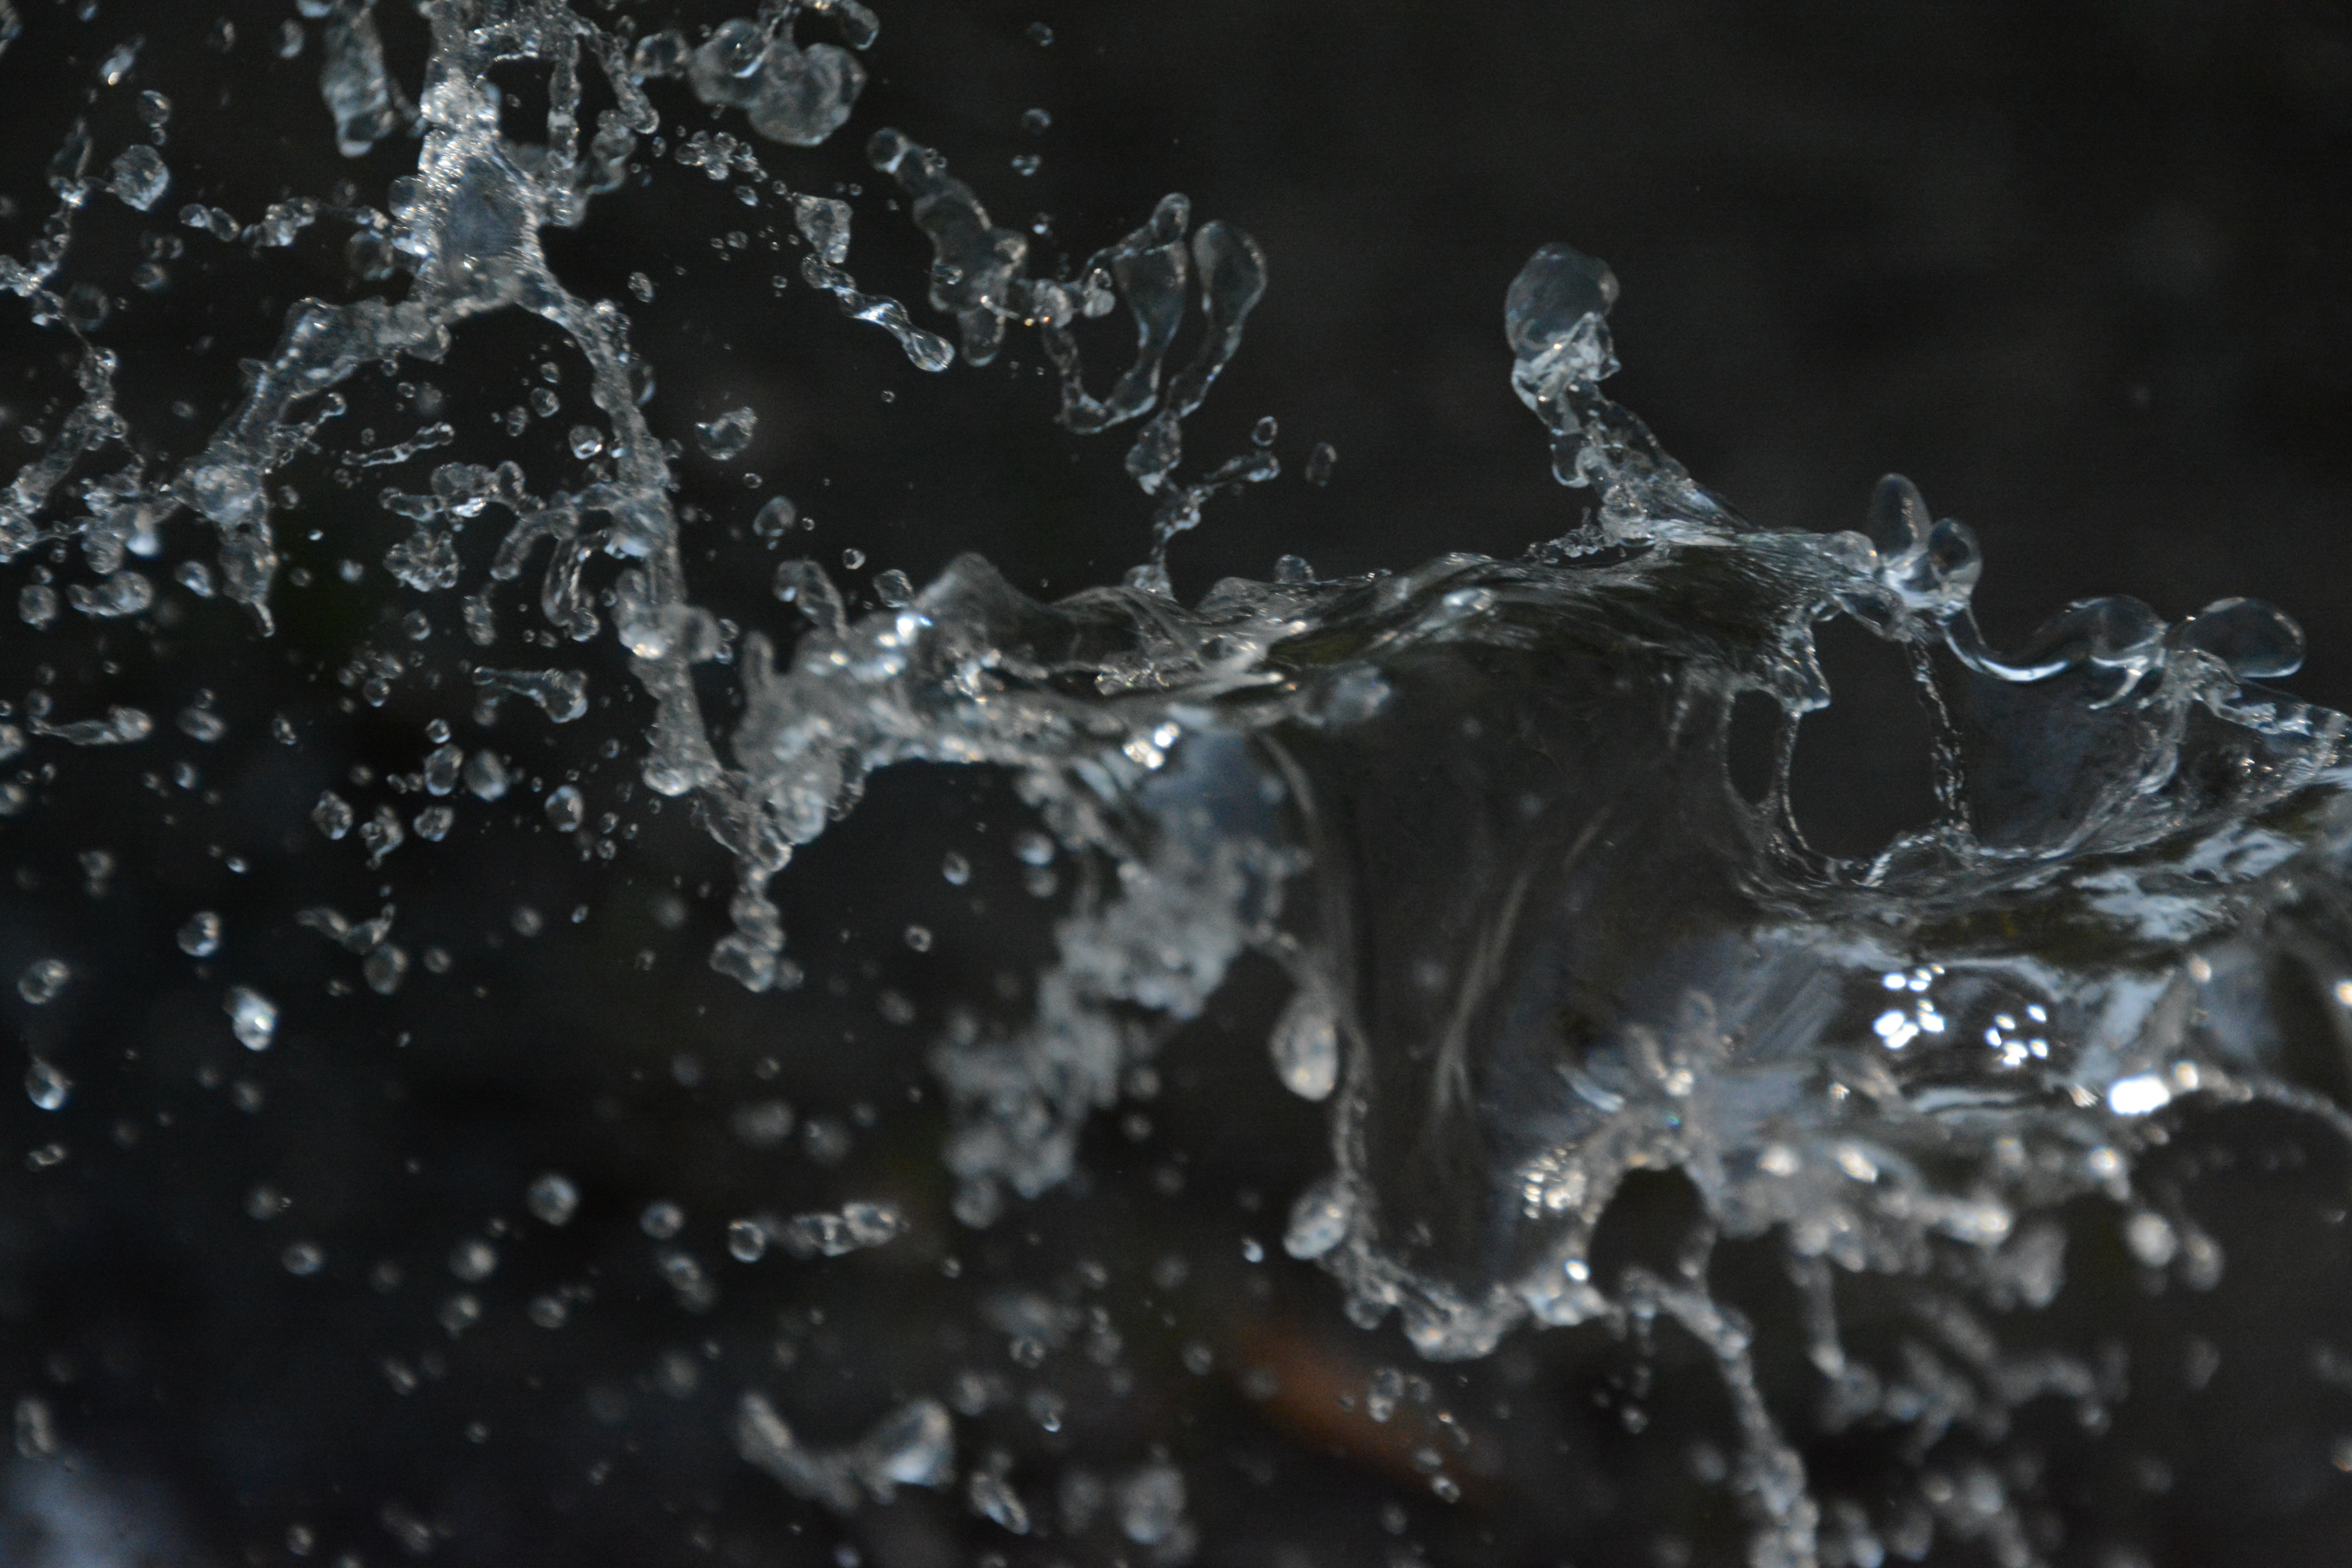
water, drop, stream, gushing, black, black and white, freezing, photography, monochrome, phenomenon, atmosphere, monochrome photography, darkness, macro photography, organism, ice, frost, computer wallpaper, winter, stock photography